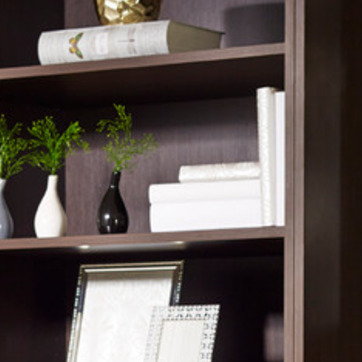
Material: paper